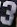
Number: 3